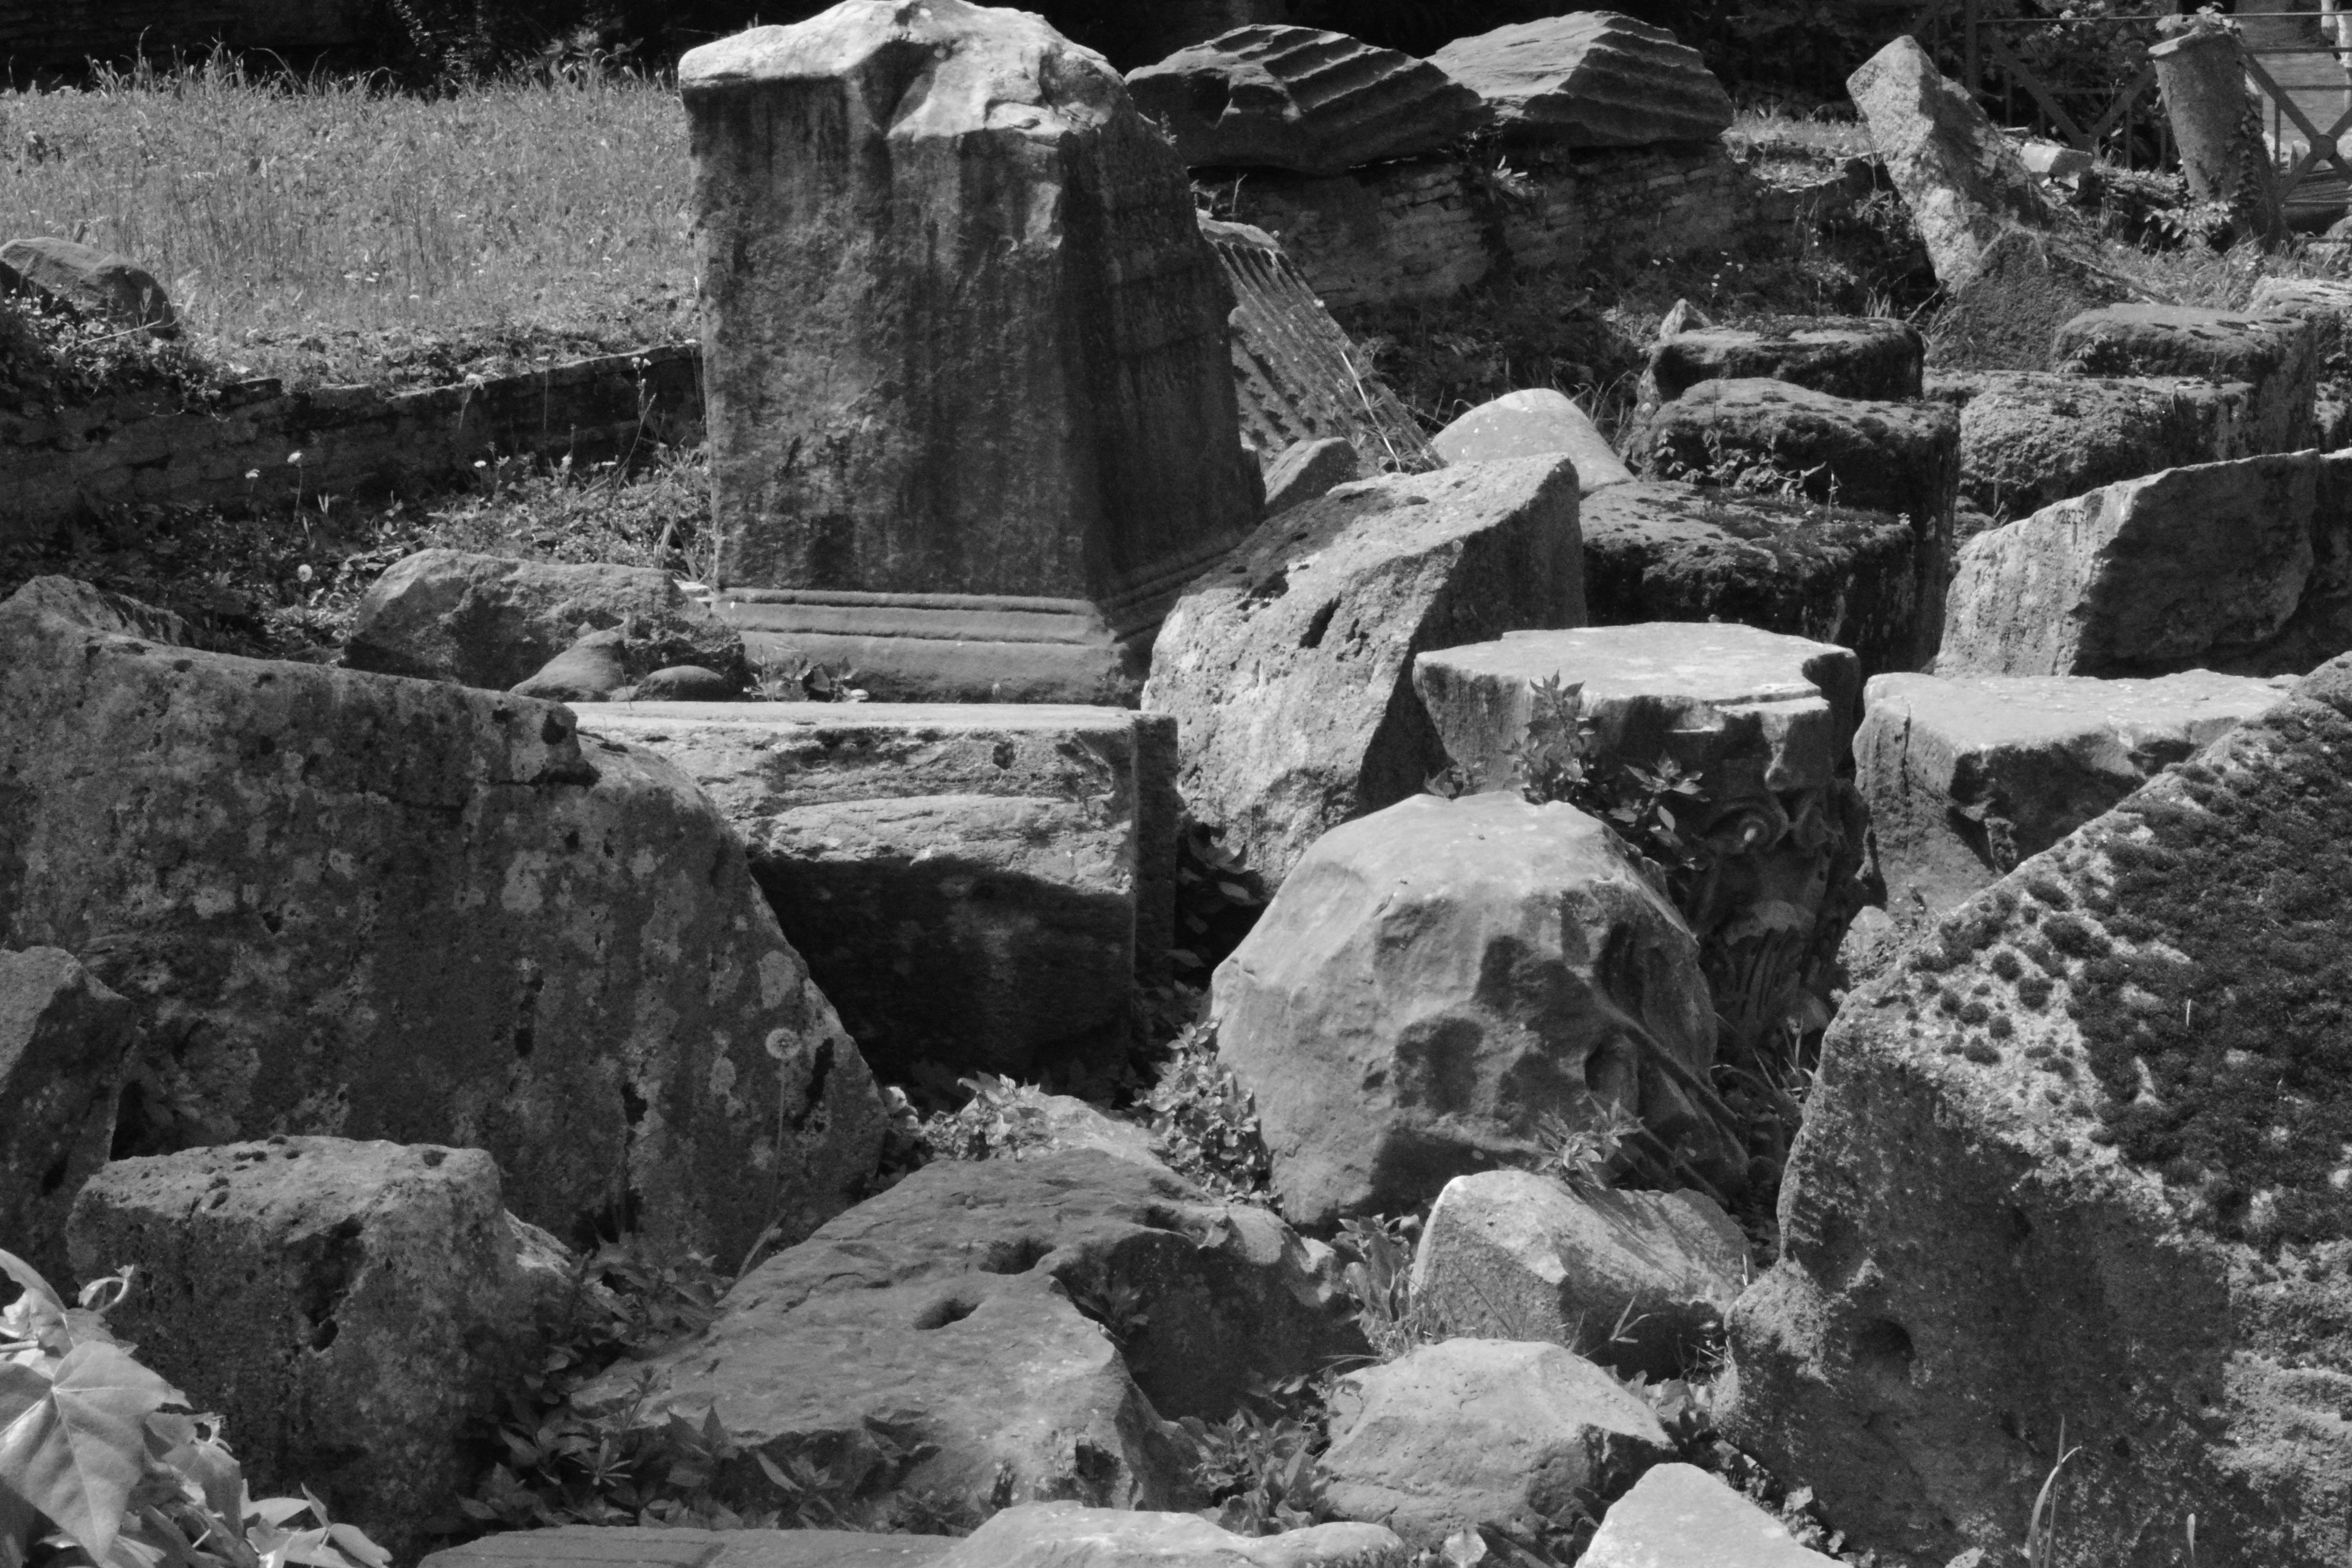
rock, black and white, white, wall, monochrome, sculpture, temple, ruins, history, monolith, monochrome photography, ancient history